Vićentije Jovanović Vidak

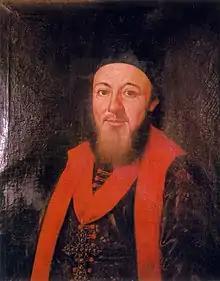
Portrait of Vićentije Jovanović Vidak

Vićentije Jovanović Vidak (Sremski Karlovci, Habsburg monarchy, 10 March 1730 - Dalj, 18 February 1780) was the Metropolitan of the Metropolitanate of Karlovci from 1774 to 1780.